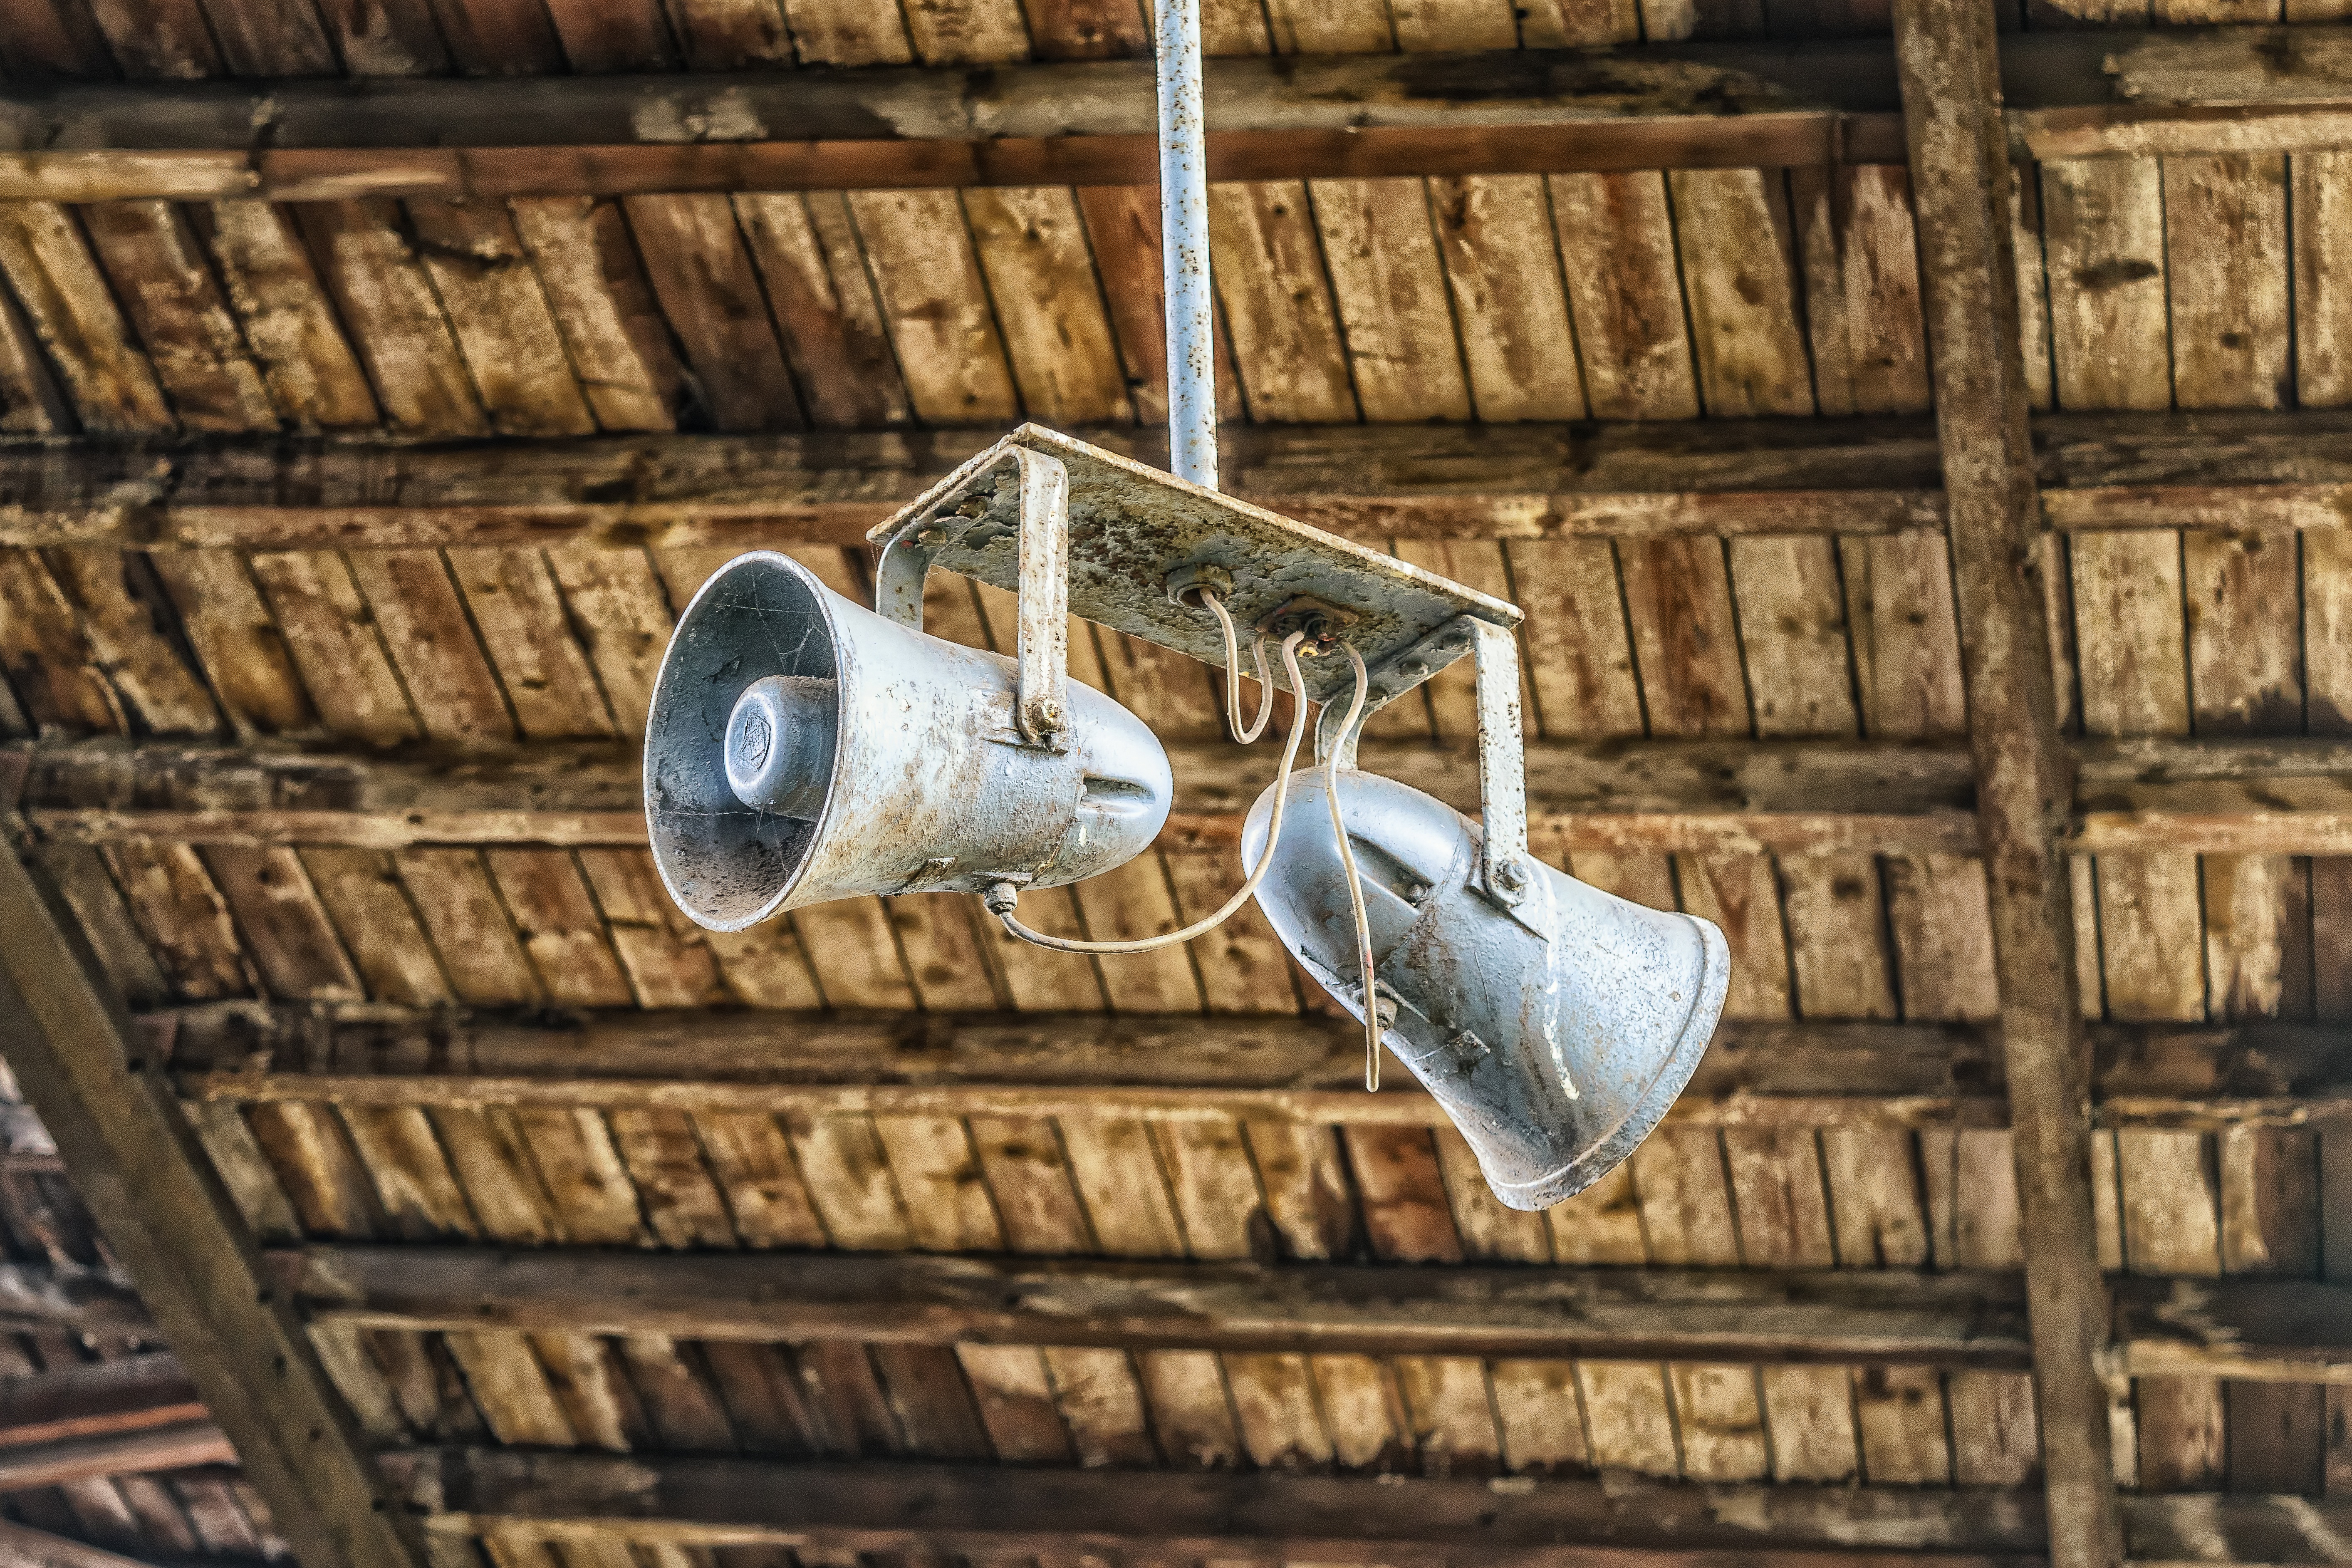
wood, roof, wall, train, communication, two, close, lighting, note, photograph, warning, information, railway station, risk, speakers, lost places, pforphoto, announcement, according to, man made object, roof battens